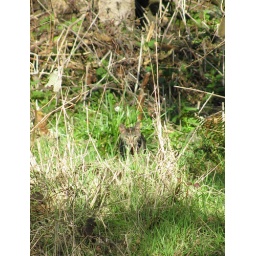
Like a little tiger in the grass